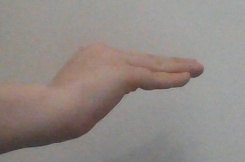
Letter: haa